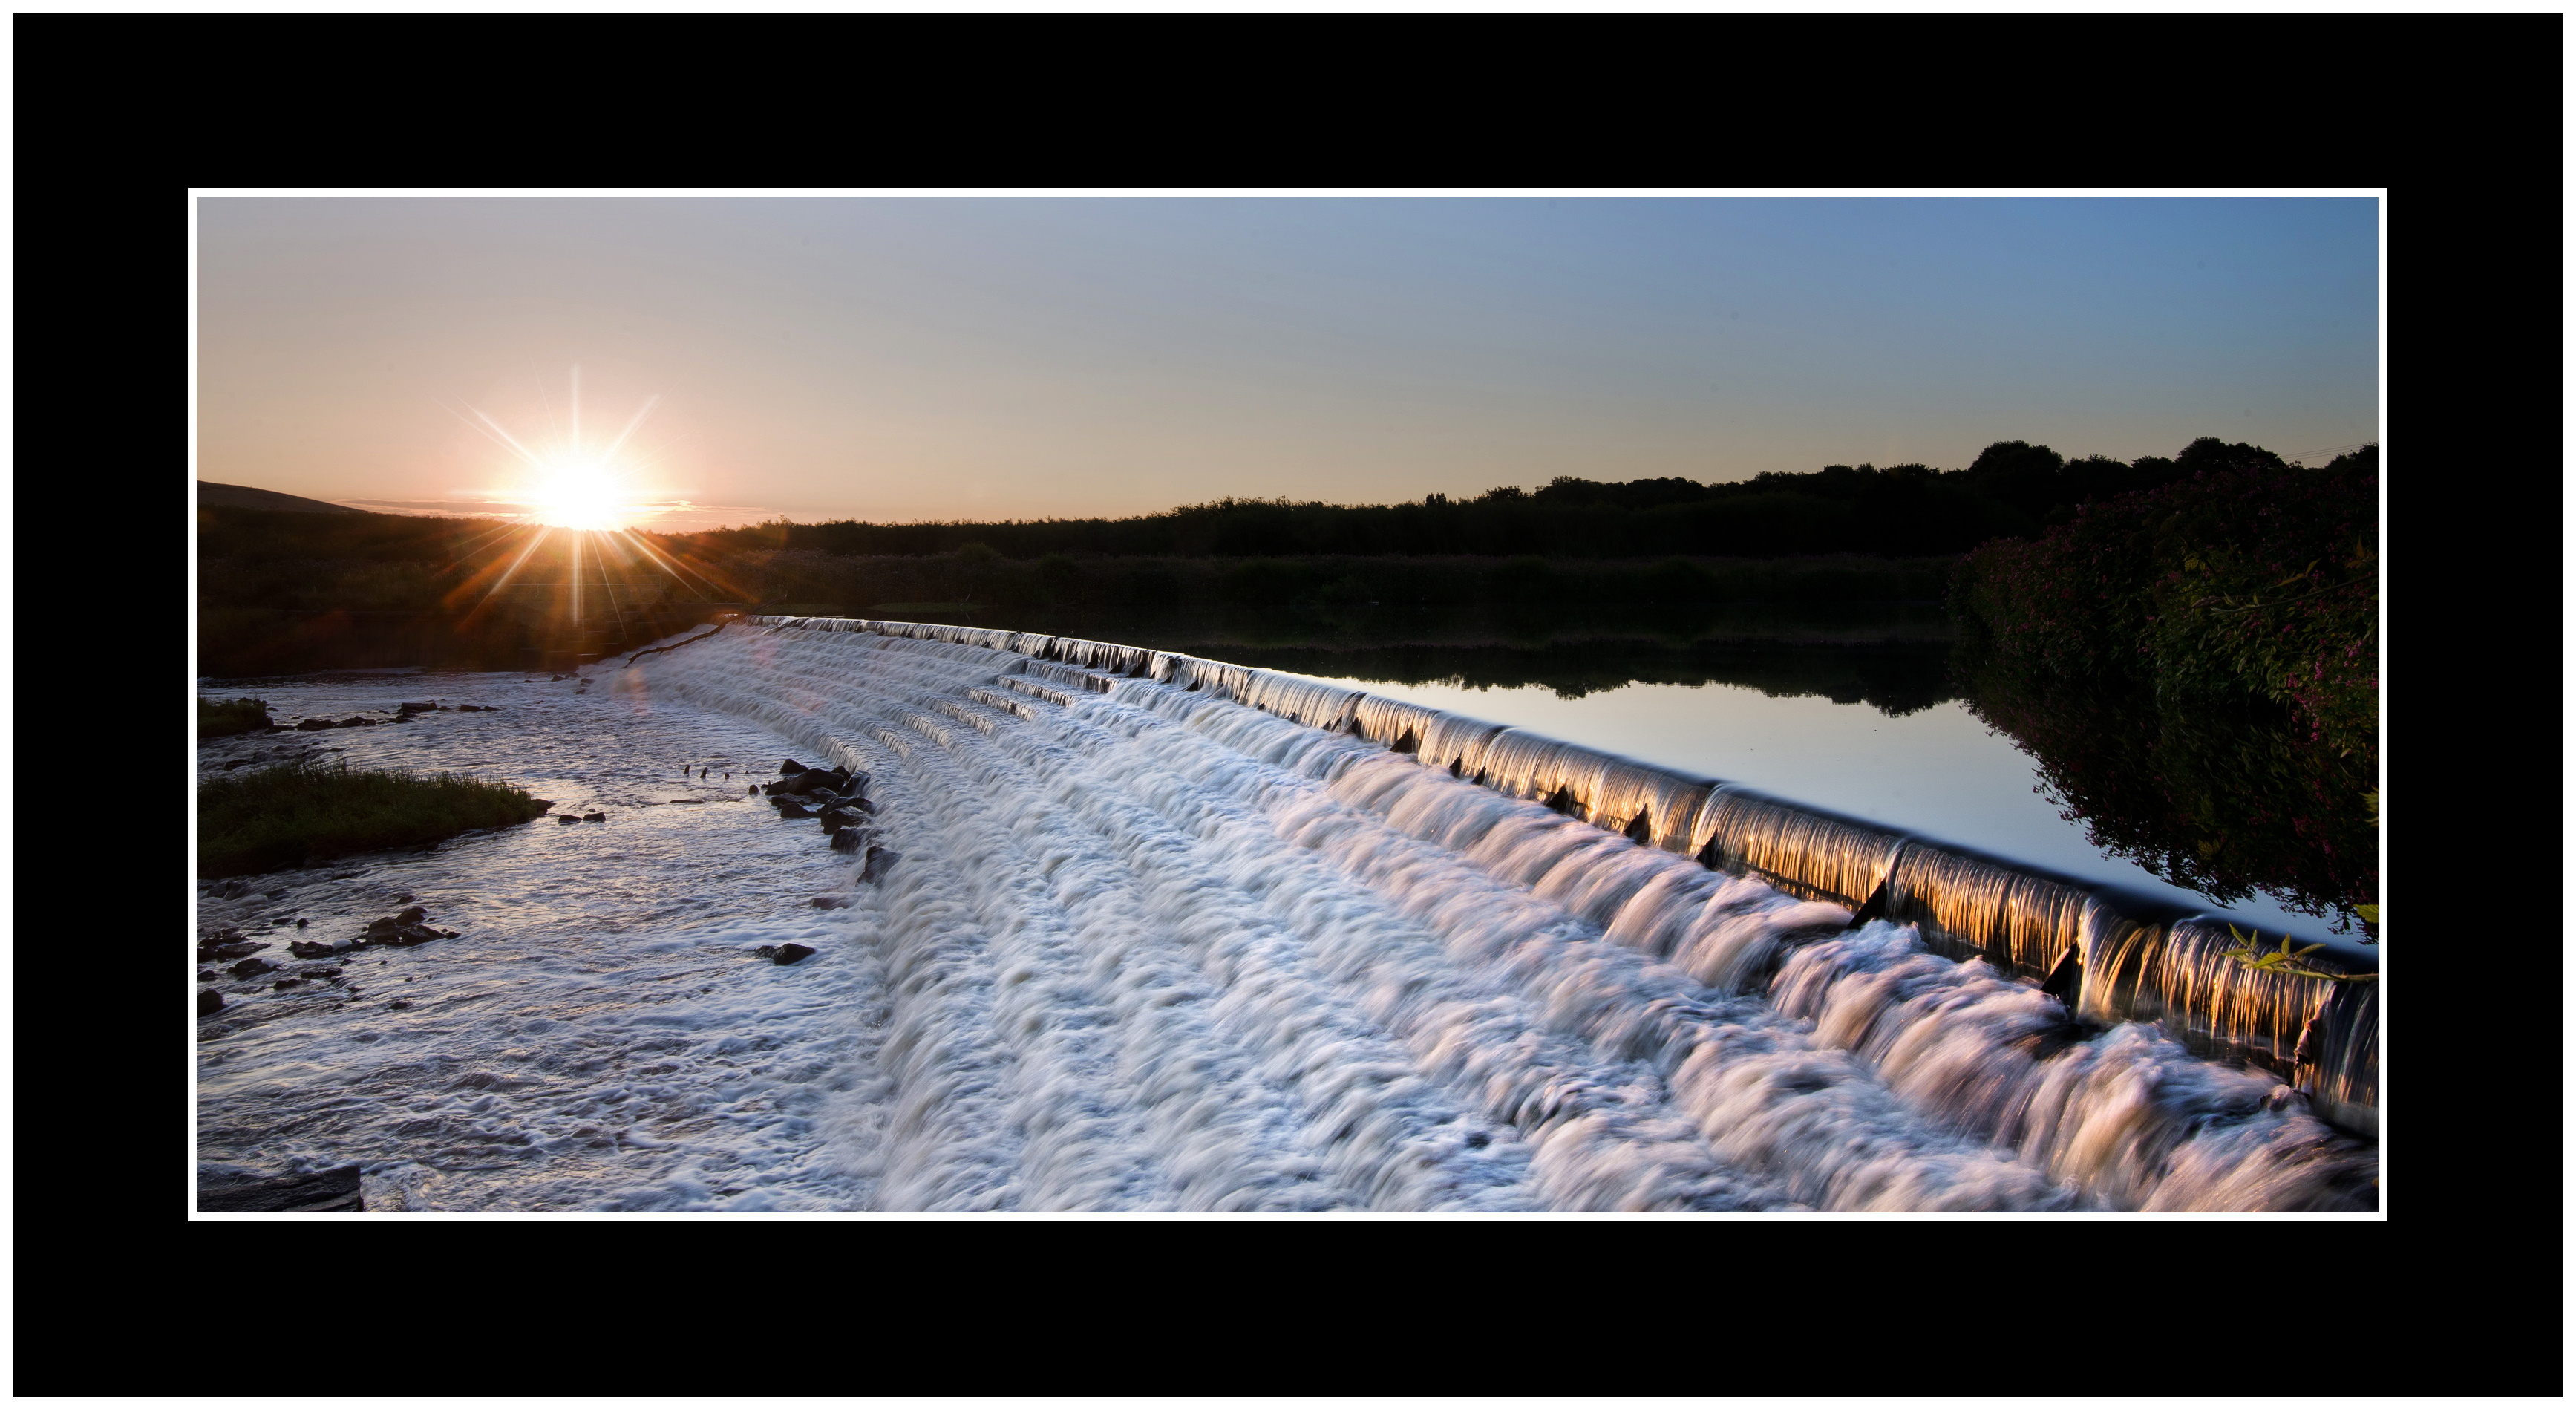
coast, water, wetlands, silhouette, winter, sky, sunshine, sun, sunrise, shore, river, orange, color, blue, nikon, sunburst, colour, yorkshire, vivid, bright, falls, image, wakefield, nikkor, presentation, starburst, weir, calder, eastmoor, thorpe, wier, rivercalder, thorpewier